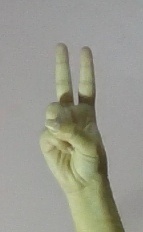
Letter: taa